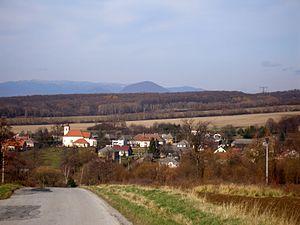
Kokošovce est un village de Slovaquie situé dans la région de Prešov.